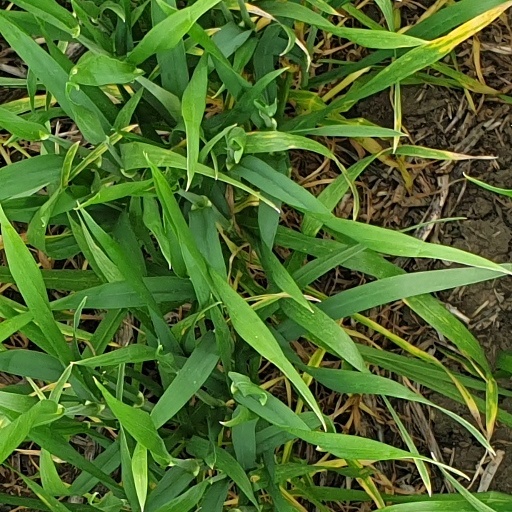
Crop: wheat